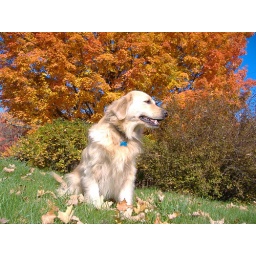
Molly sitting in front of one of our maple trees in front of our farm.